Dimitri Yachvili

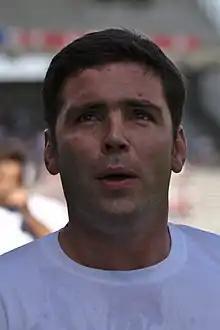
Yachvili in 2015

Dimitri Yachvili Markarian (born 19 September 1980) is a French former rugby union footballer who played as a scrum-half for Biarritz and France. He played for France from 2002 to 2012, earning 61 caps and scoring 373 points. With them he played in the final of the 2011 World Cup losing to New Zealand and won two Grand Slams in 2004 and 2010. In club rugby, he won a European Cup in 2012 and played in two European Cup finals in 2006 and 2010 with Biarritz. With this club, he also won two French championship titles in 2005 and 2006. With his previous club, Gloucester, he was champion of England in 2002. After the end of his playing career, he became a rugby consultant, a career he began while still a player.